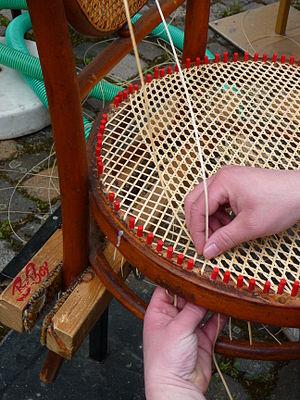
Travail de cannage d'une chaise avec du rotin.
Rotin est un nom vernaculaire ambigu donné en français à plusieurs palmiers des genres Calamus et Daemonorops.
Le cannage est une technique de tissage sur châssis à l’aide de canne de rotin.